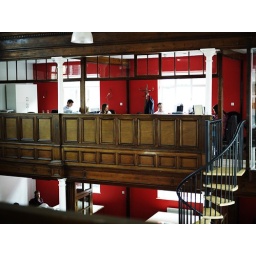
Another shot of the top floor of Quba's office in Sheffield